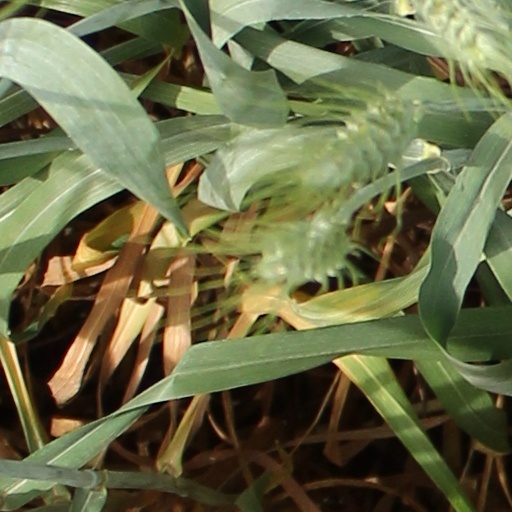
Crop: wheat